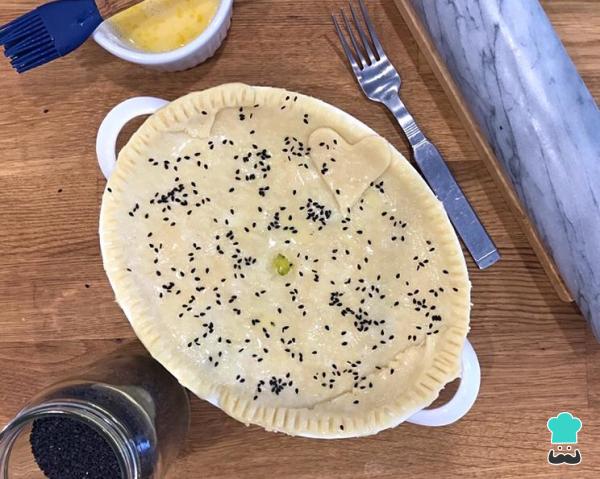
Retira la masa del horno, agrega el relleno salado que desees, cúbrelo con la lámina de masa restante y píntala con huevo batido o agua. Presiona los bordes con las puntas de un tenedor para fijar la masa y mejorar la presentación. Si quieres, puedes espolvorear semillas. Y si no sabes qué relleno preparar, aquí tienes algunas ideas:Quiche de verdurasEmpanada de bacalaoTruco: Haz algún agujero en la masa para permitir que el relleno libere el vapor.